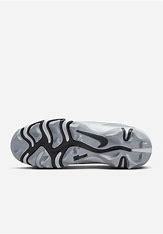
Brand: Nike
Model: Alpha Huarache 4 Keystone